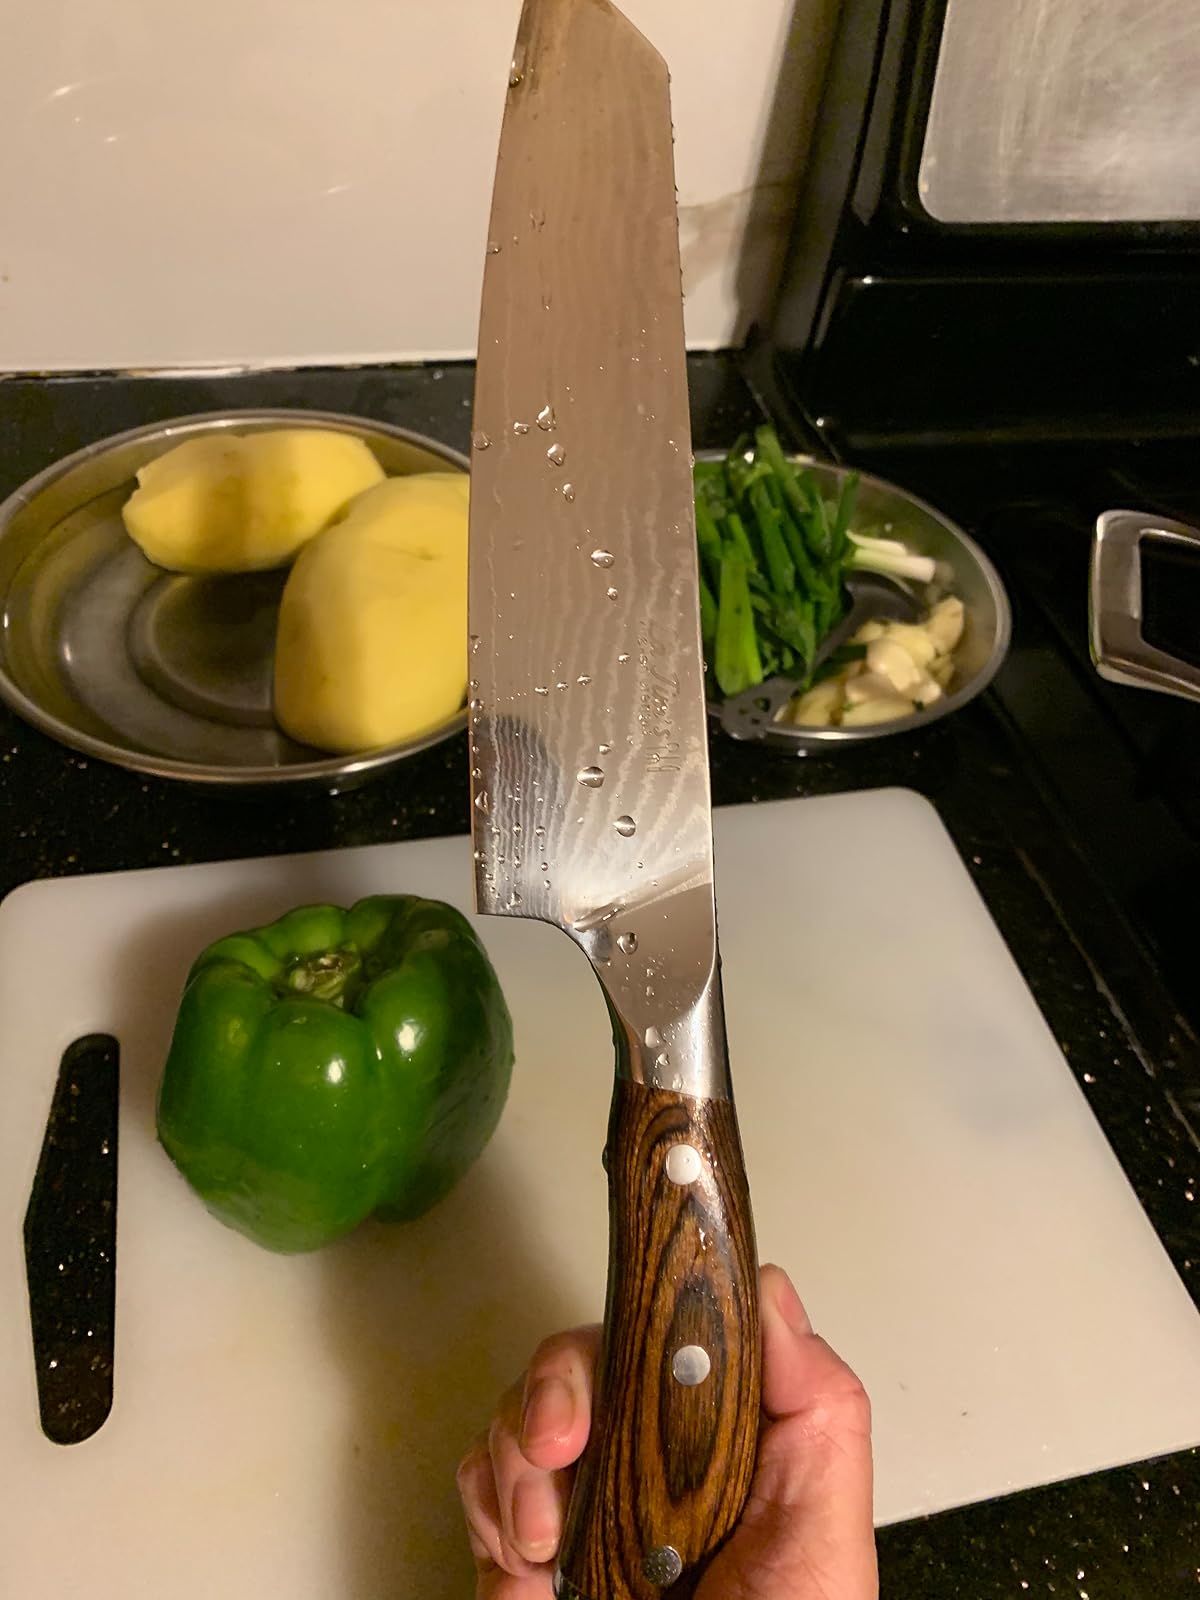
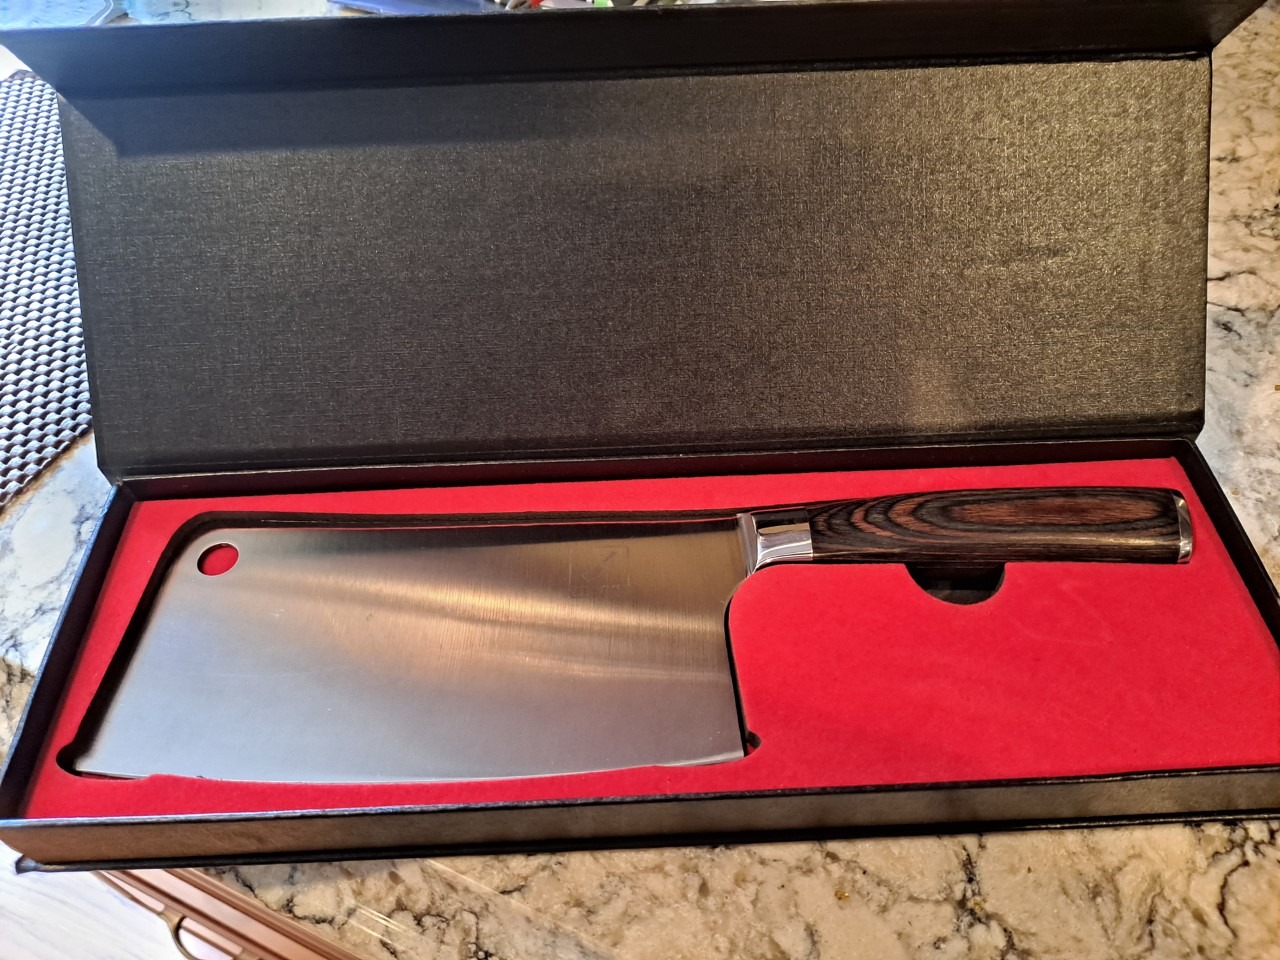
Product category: items_knife
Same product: no